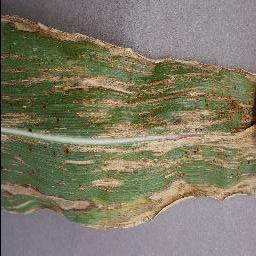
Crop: corn
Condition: (maize)_cercospora_spot_gray_spot